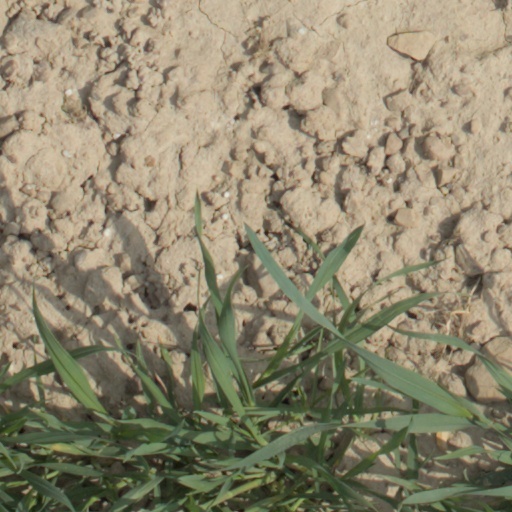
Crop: wheat